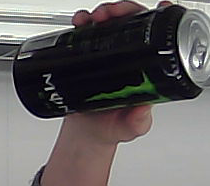
Product: monster_energydrink